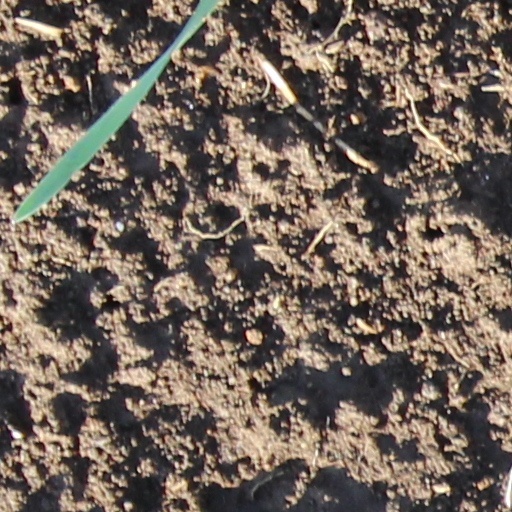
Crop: wheat